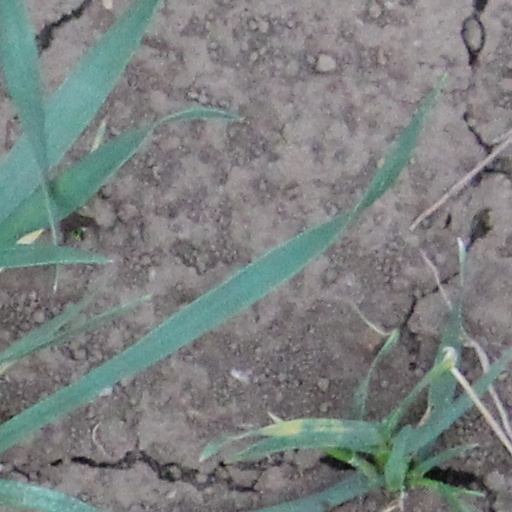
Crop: wheat